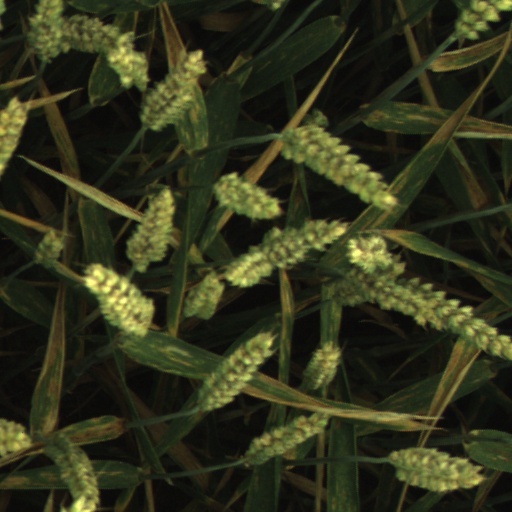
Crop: wheat